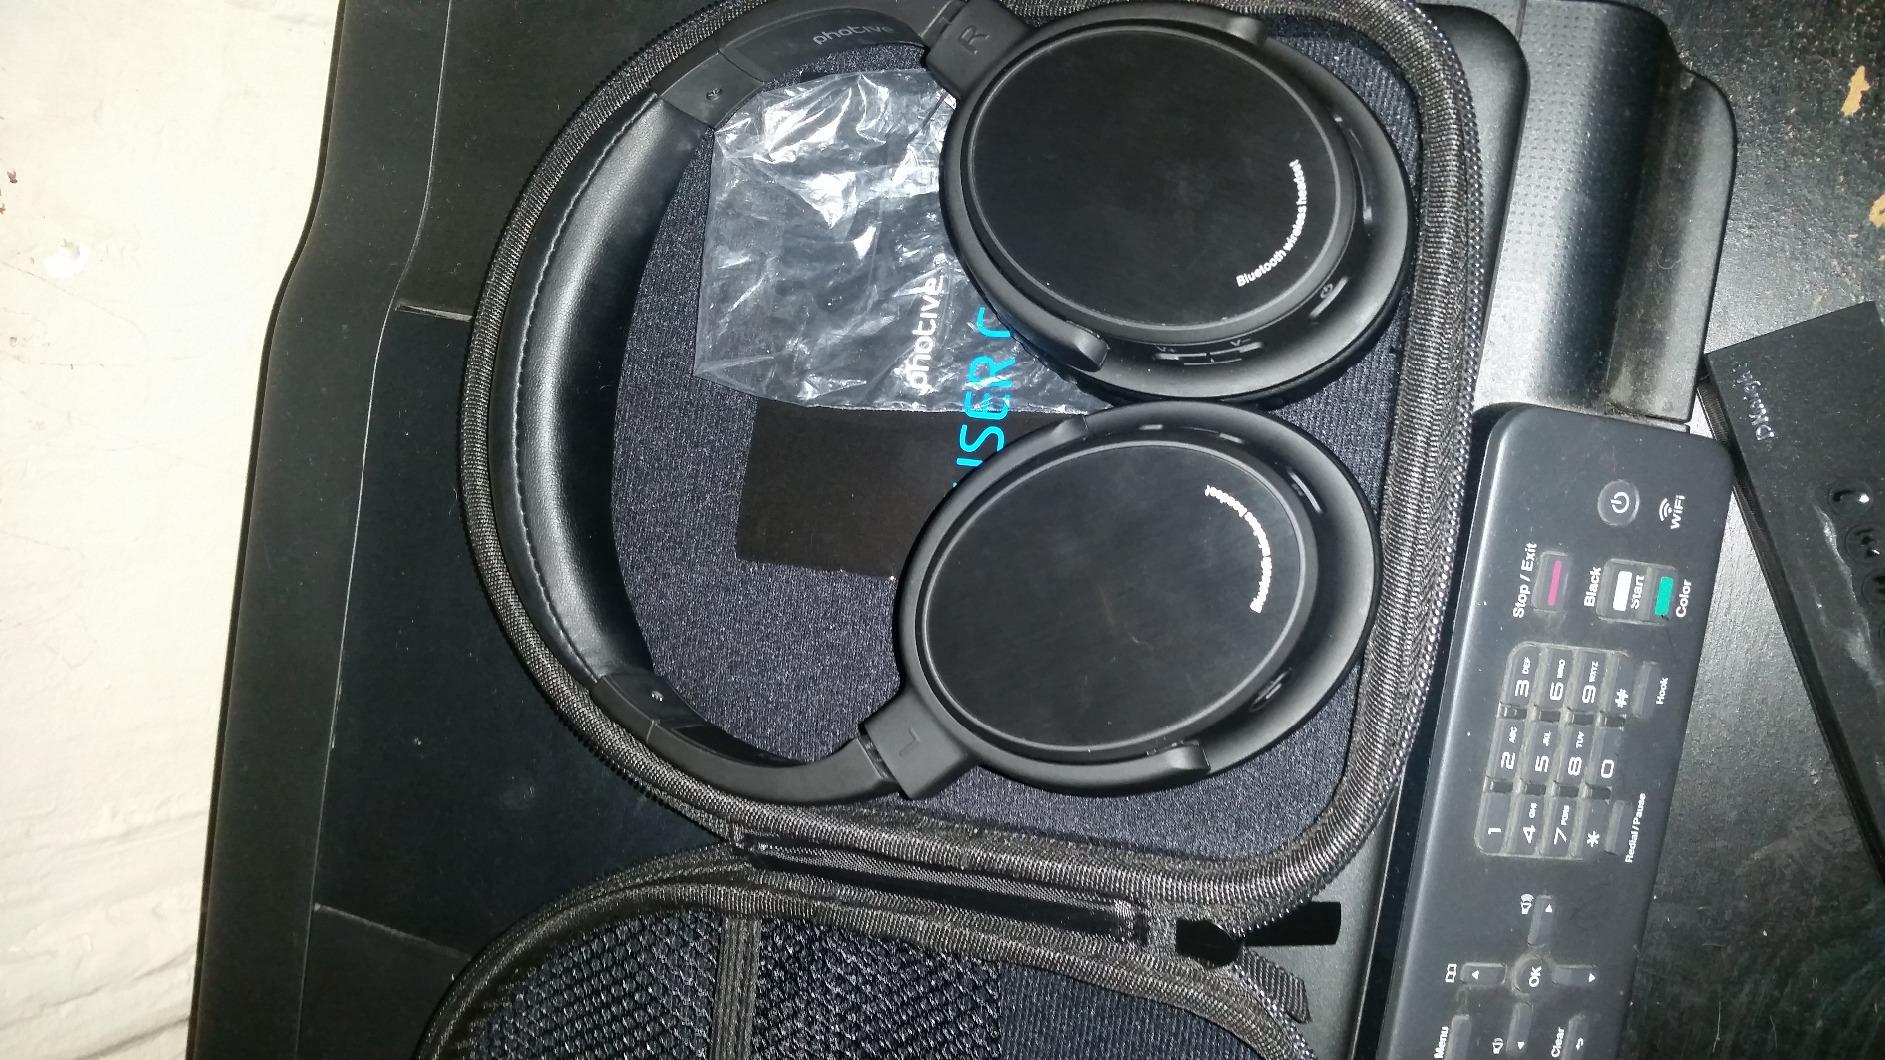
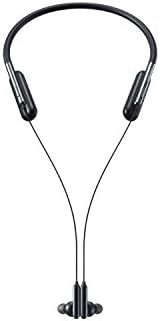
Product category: headphones
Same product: no